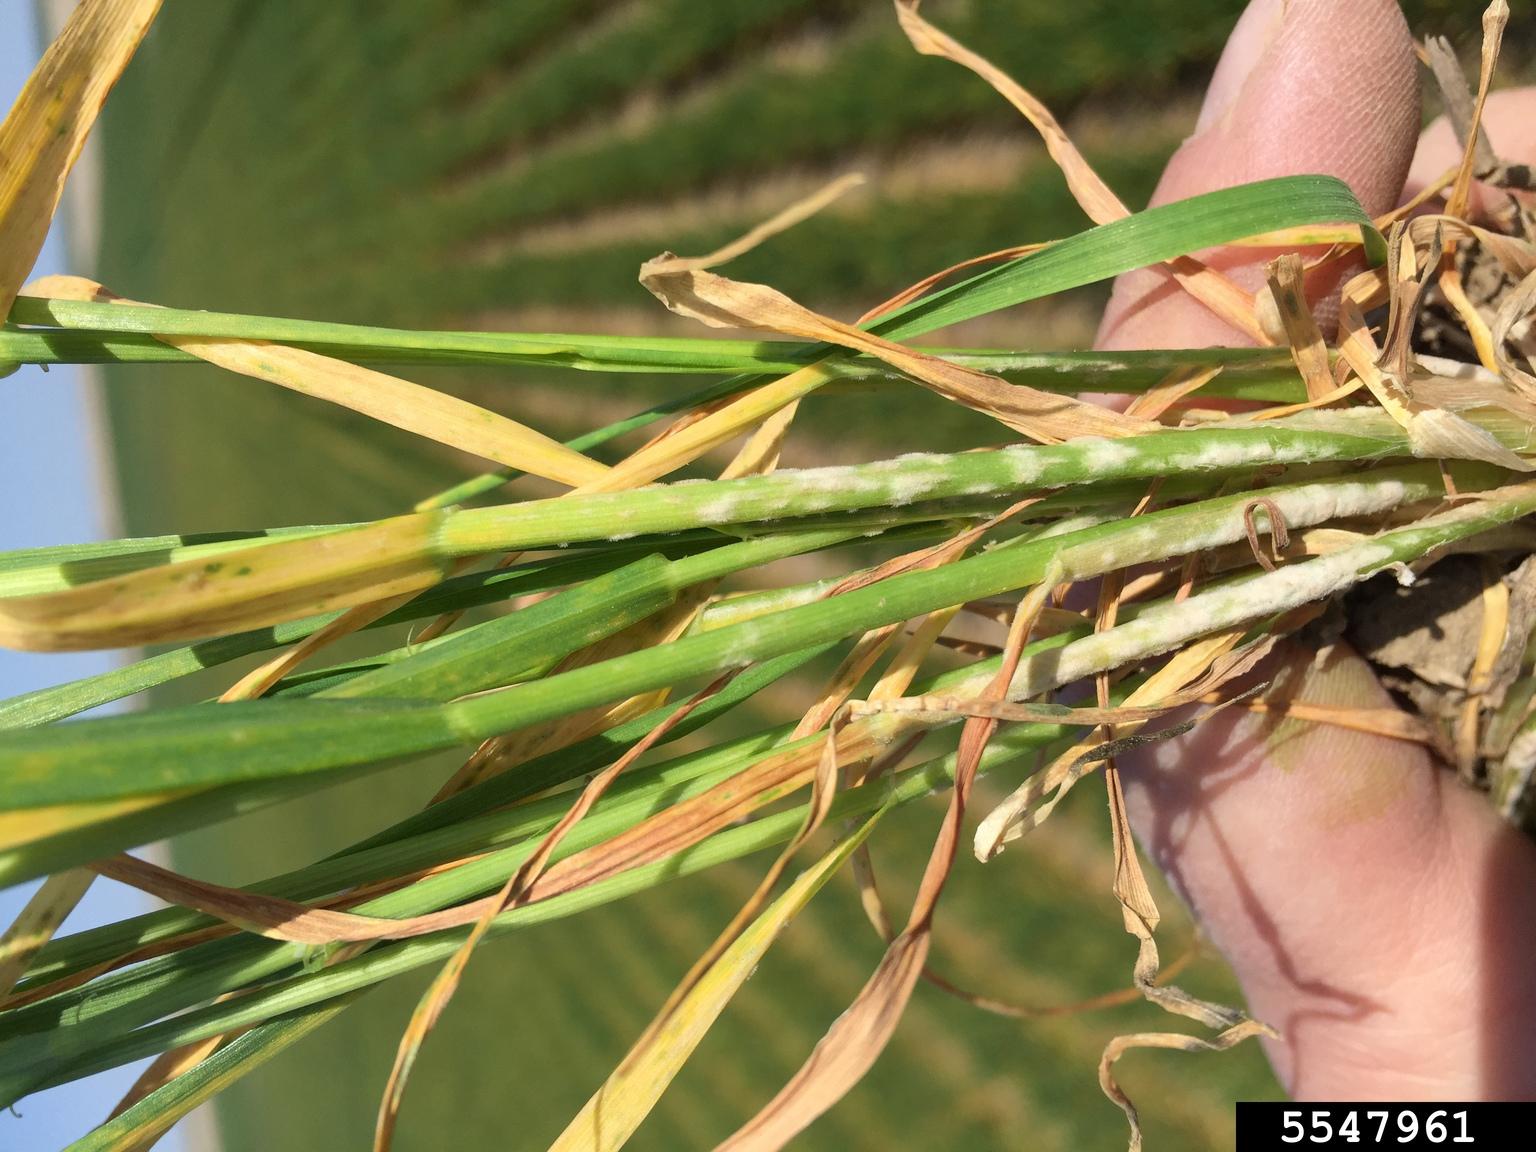
Plant: Wheat
Disease: wheat powdery mildew